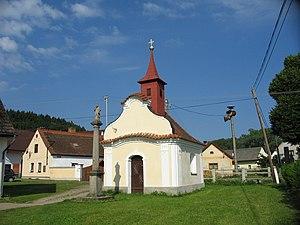
Kalenice est une commune du district de Strakonice, dans la région de Bohême-du-Sud, en République tchèque. Sa population s'élevait à 87 habitants en 2017.